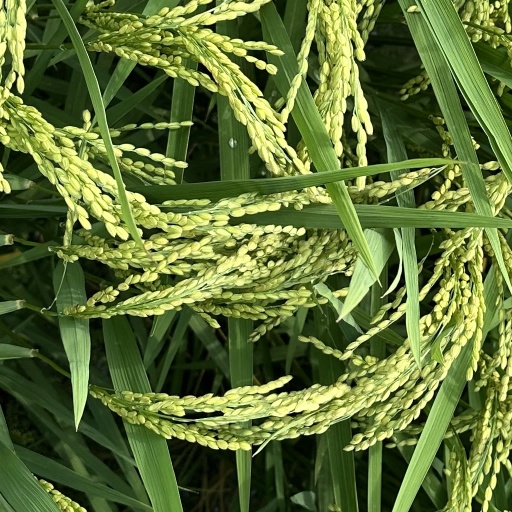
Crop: rice